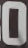
Number: 0